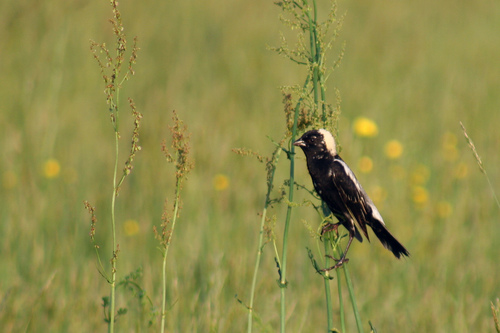
a black bird with a with crown and some white on the top of its wings.
thin fraille black bird has a long streak of white feathers from its beak down to its tail.
the bird is black with a white crown and light colored beak.
this small bird with a small beak has a black underside and lighter, yellowish topside.
a small black bird with a white crown and back, with long legs.
this bid has a white crown, and back, and black feathers covering the rest of its body.
this bird is black with white and has a very short beak.
a slender black bird with a white crown and white wingbars.
this is a black bird with light yellow around it's nape.
a bird that is tall and black in color and a with spot on the back of the head.
Species: Bobolink